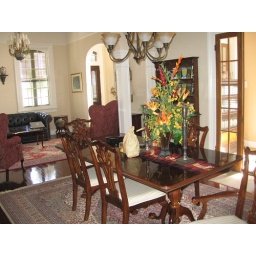
Shot from the door of the kitchen in to the dinning room and living room.